Big (film)

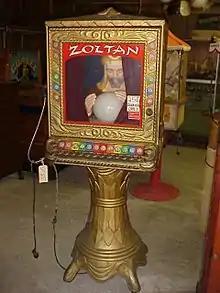
A "Zoltan" fortune-teller at Gameroom Show

The fictional "Zoltar Speaks" fortune-telling machine portrayed in the film was modeled after the real-life 1960s machine "Zoltan", the name differing by one letter. In 2007, the Nevada-based animatronic company Characters Unlimited was awarded a trademark for "Zoltar Speaks" and began selling fortune-telling machines with that name.